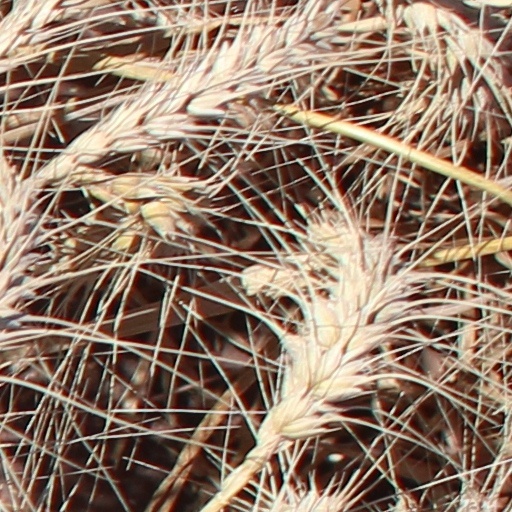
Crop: wheat